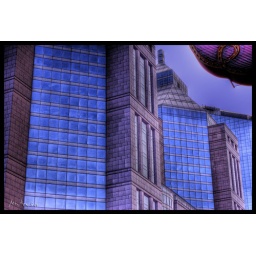
Some building in Shanghai, extremely edited. By the way, blue was, is and will be forever my favorite color.